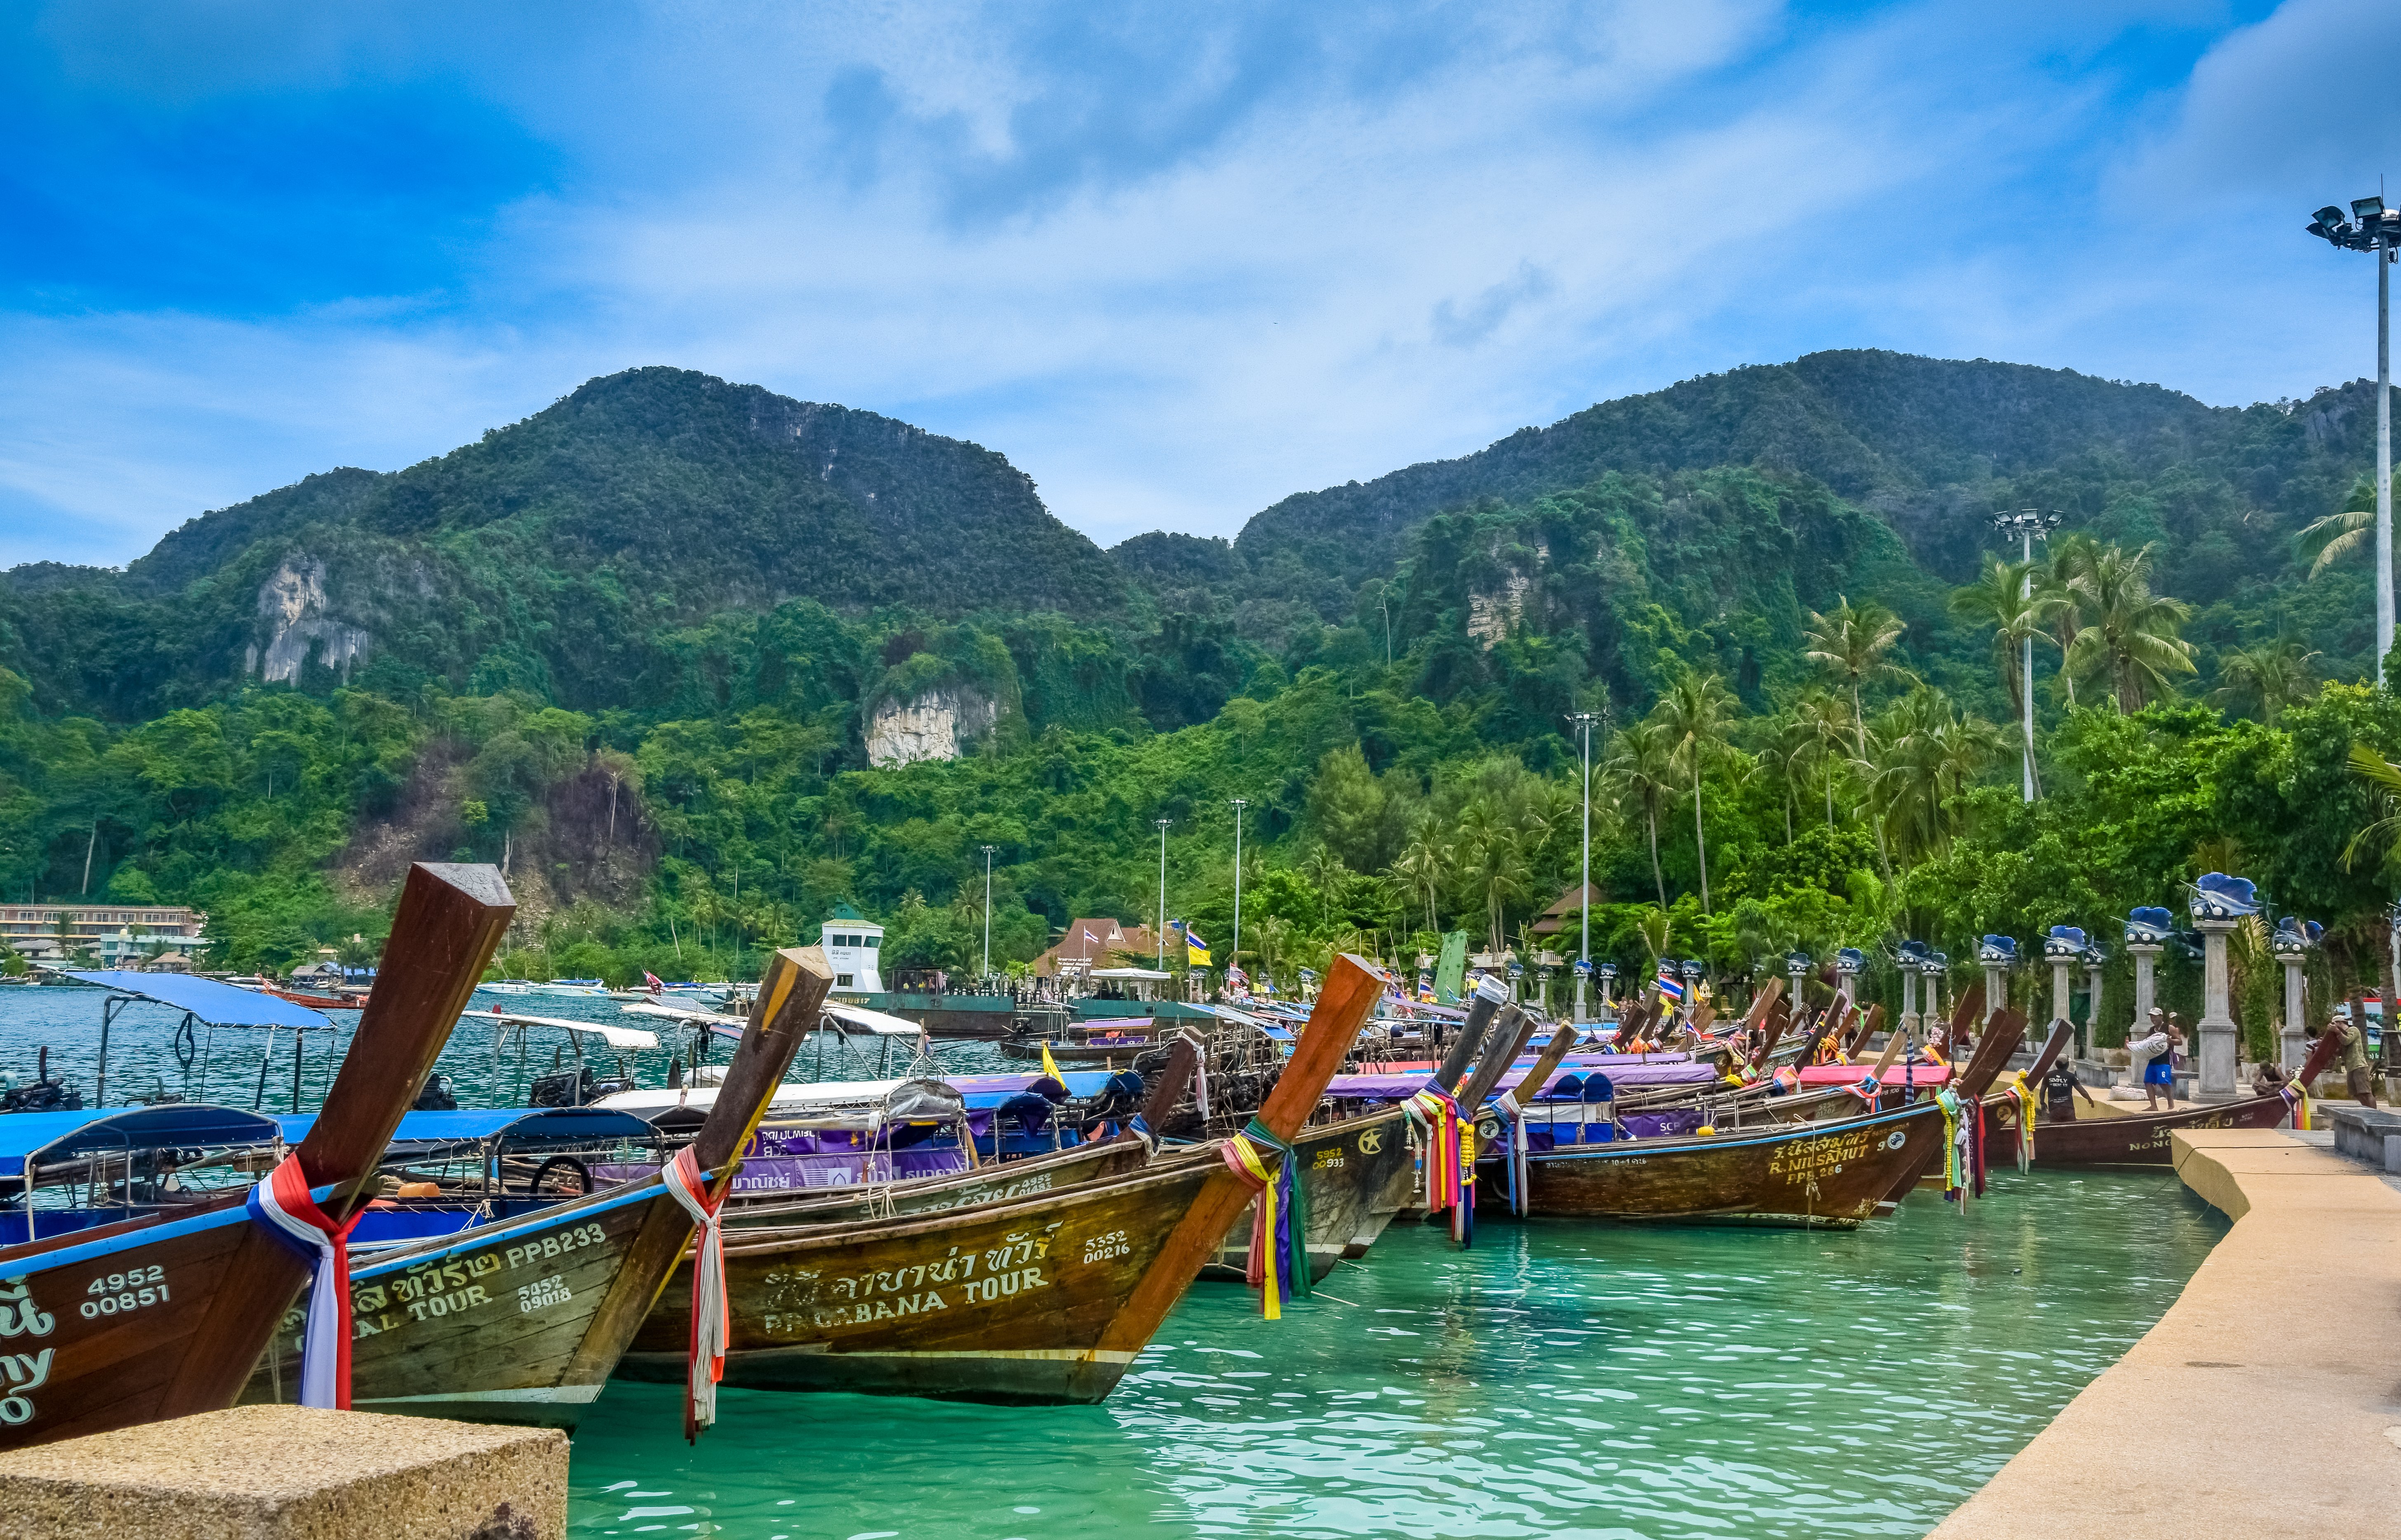
beach, sea, water, nature, boat, river, vacation, travel, vehicle, paradise, tropical, bay, asia, tourism, thailand, body of water, rocks, sunny, holidays, boats, beautiful, islands, waterscapes, egzotic, andaman, phi, landform, long tail boat, geographical feature